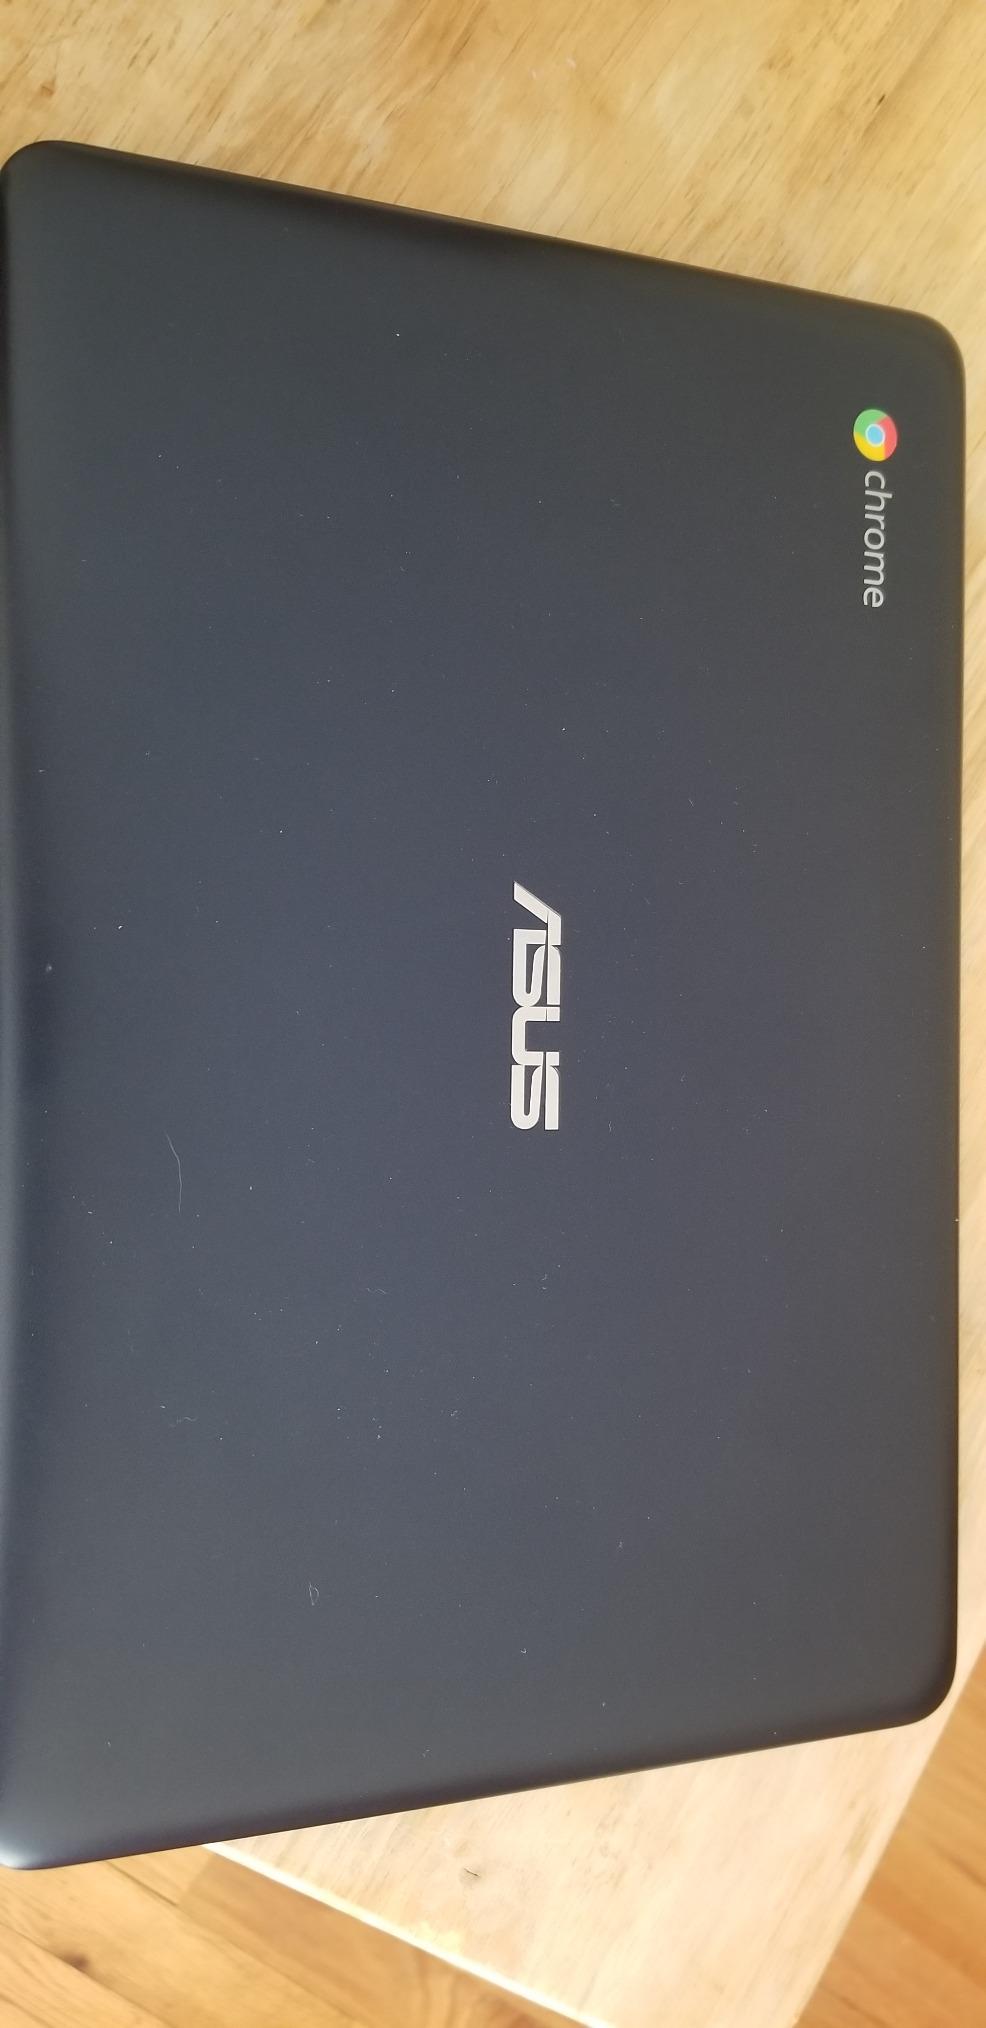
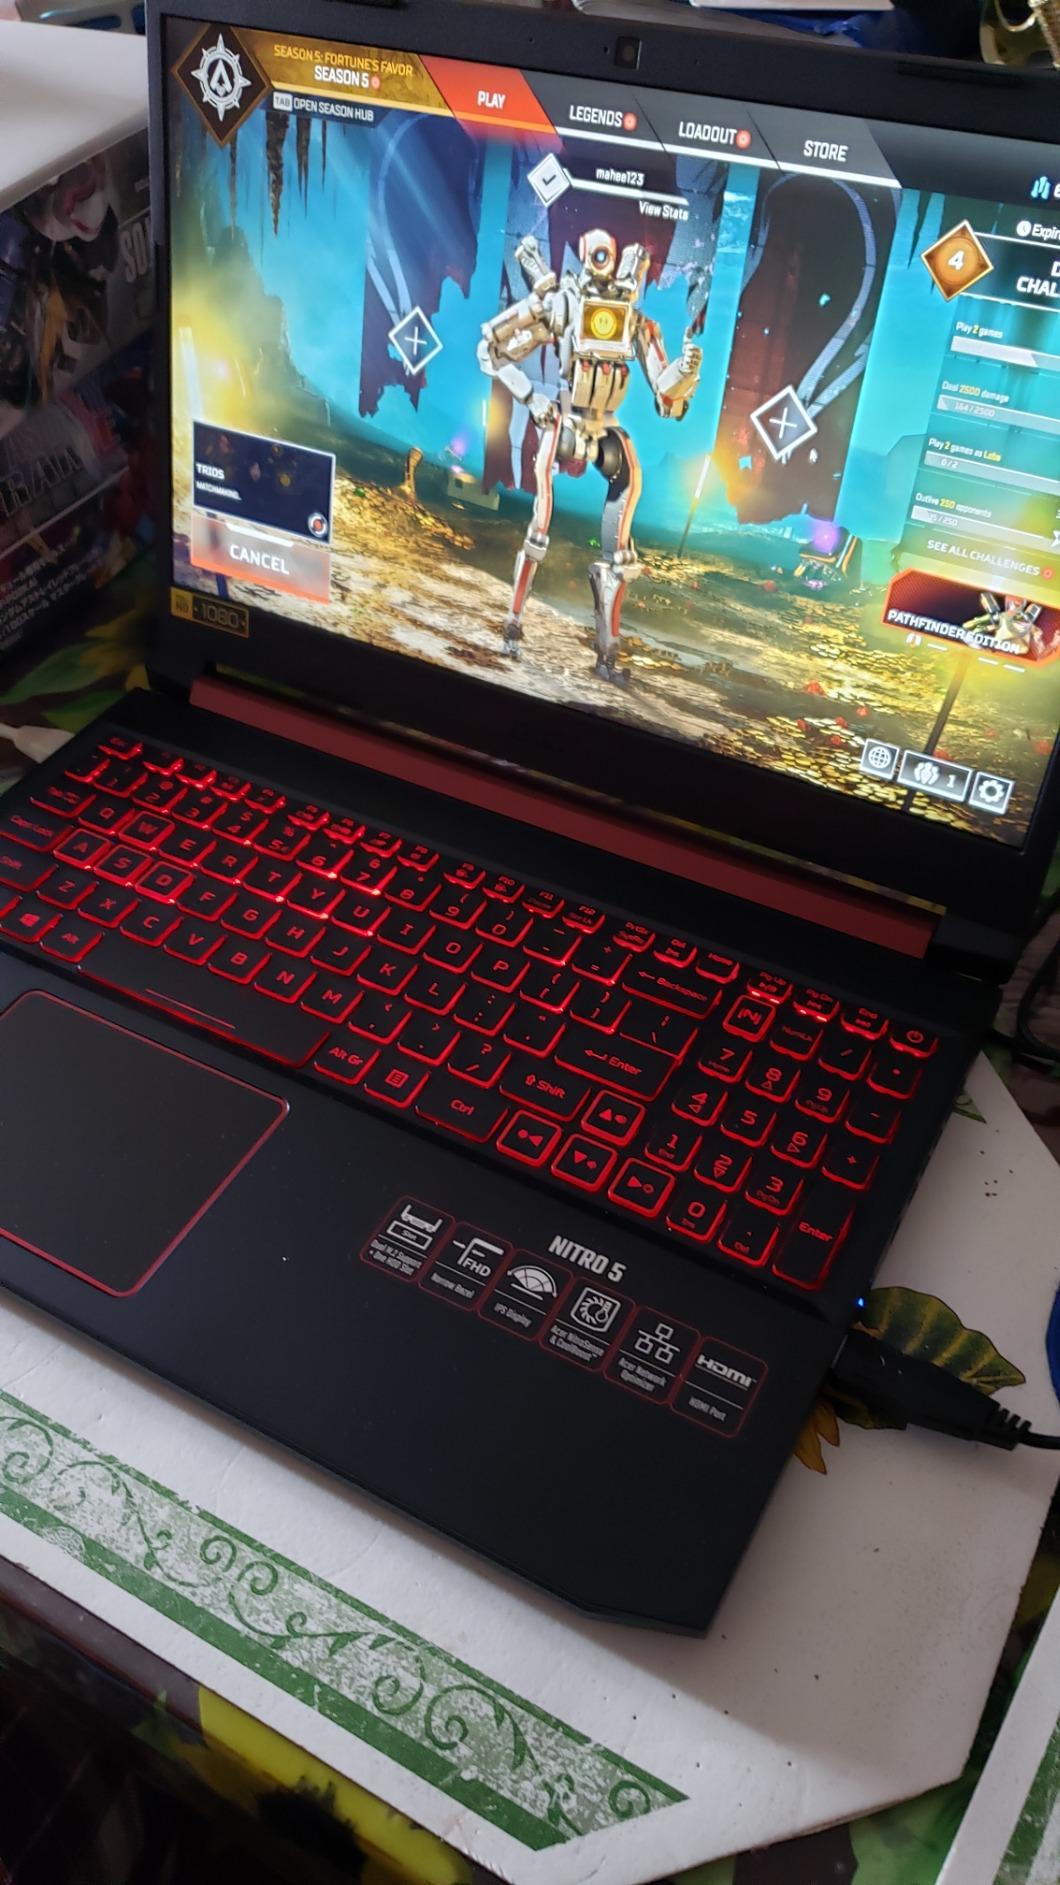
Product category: laptop
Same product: no